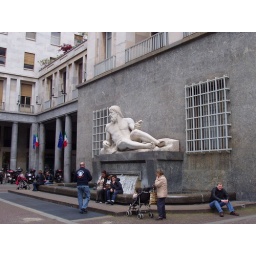
male statue near the entrance to the Piazza San Carlo, phil is the tiny person on the right...